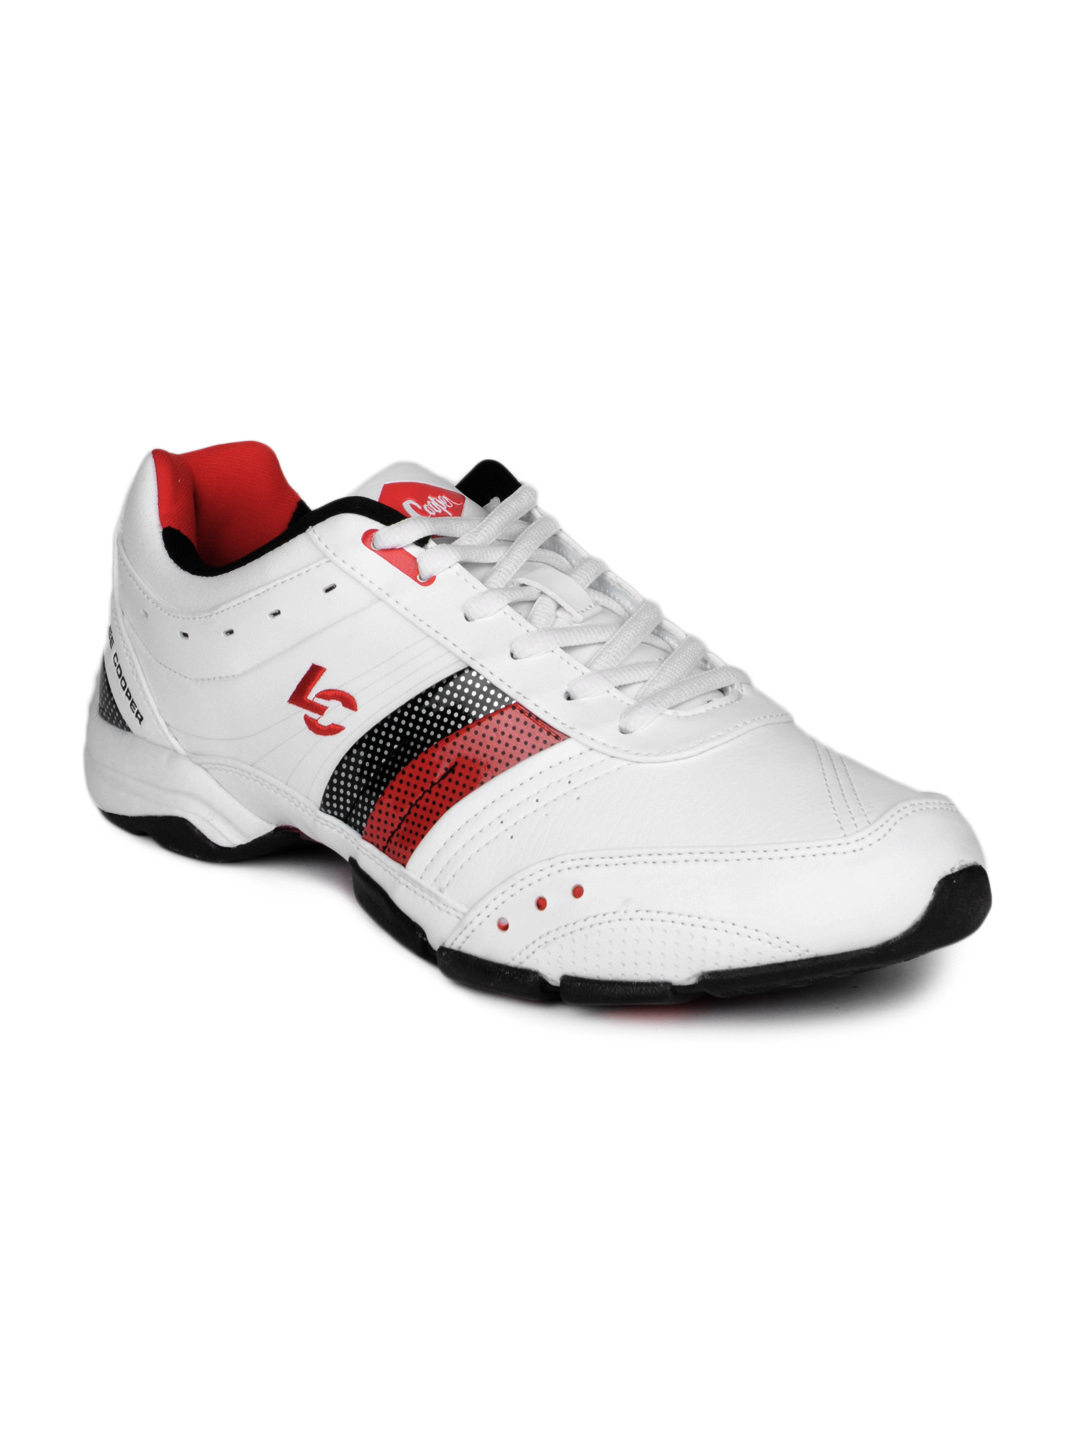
Lee Cooper Men White Sports Shoes
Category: Footwear / Shoes / Casual Shoes
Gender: Men
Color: White
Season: Fall 2012
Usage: Casual